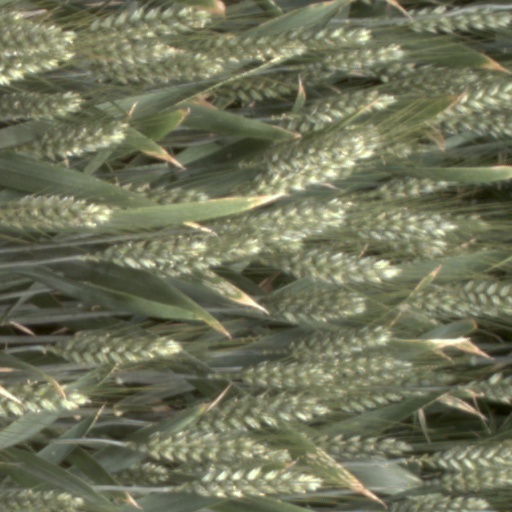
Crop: wheat